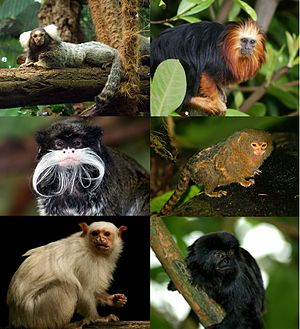
Egernaber
Større slægter:
Dværgsilkeabe (Callithrix pygmaea)